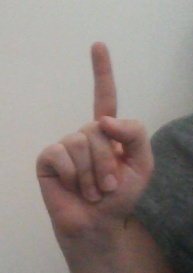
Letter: bb